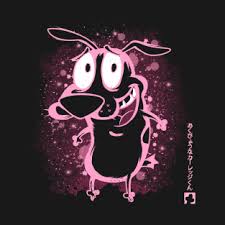
Portrait style: Cartoon Portrait